Bob Bryan

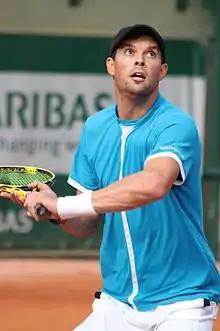
Bryan at the 2015 French Open

Robert Charles Bryan (born April 29, 1978) is an American former professional tennis player. Widely regarded as one of the greatest doubles tennis players of all time, Bryan was ranked as the world No. 1 in men's doubles for 438 weeks (second-most of all time), and finished as the year-end No. 1 eight times. Bryan won 126 ATP Tour-level doubles titles, including 23 majors: 16 in men's doubles and seven in mixed doubles. Alongside his twin brother Mike, the Bryan brothers were one of the most successful doubles partnerships in tennis history. The pair were named the ATP Team of the Decade for the 2000s. They became the second men's doubles team to complete the career Golden Slam at the 2012 London Olympics. The Bryan brothers retired from the sport together in August 2020.